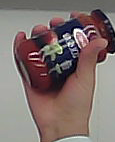
Product: barilla_pomodoro